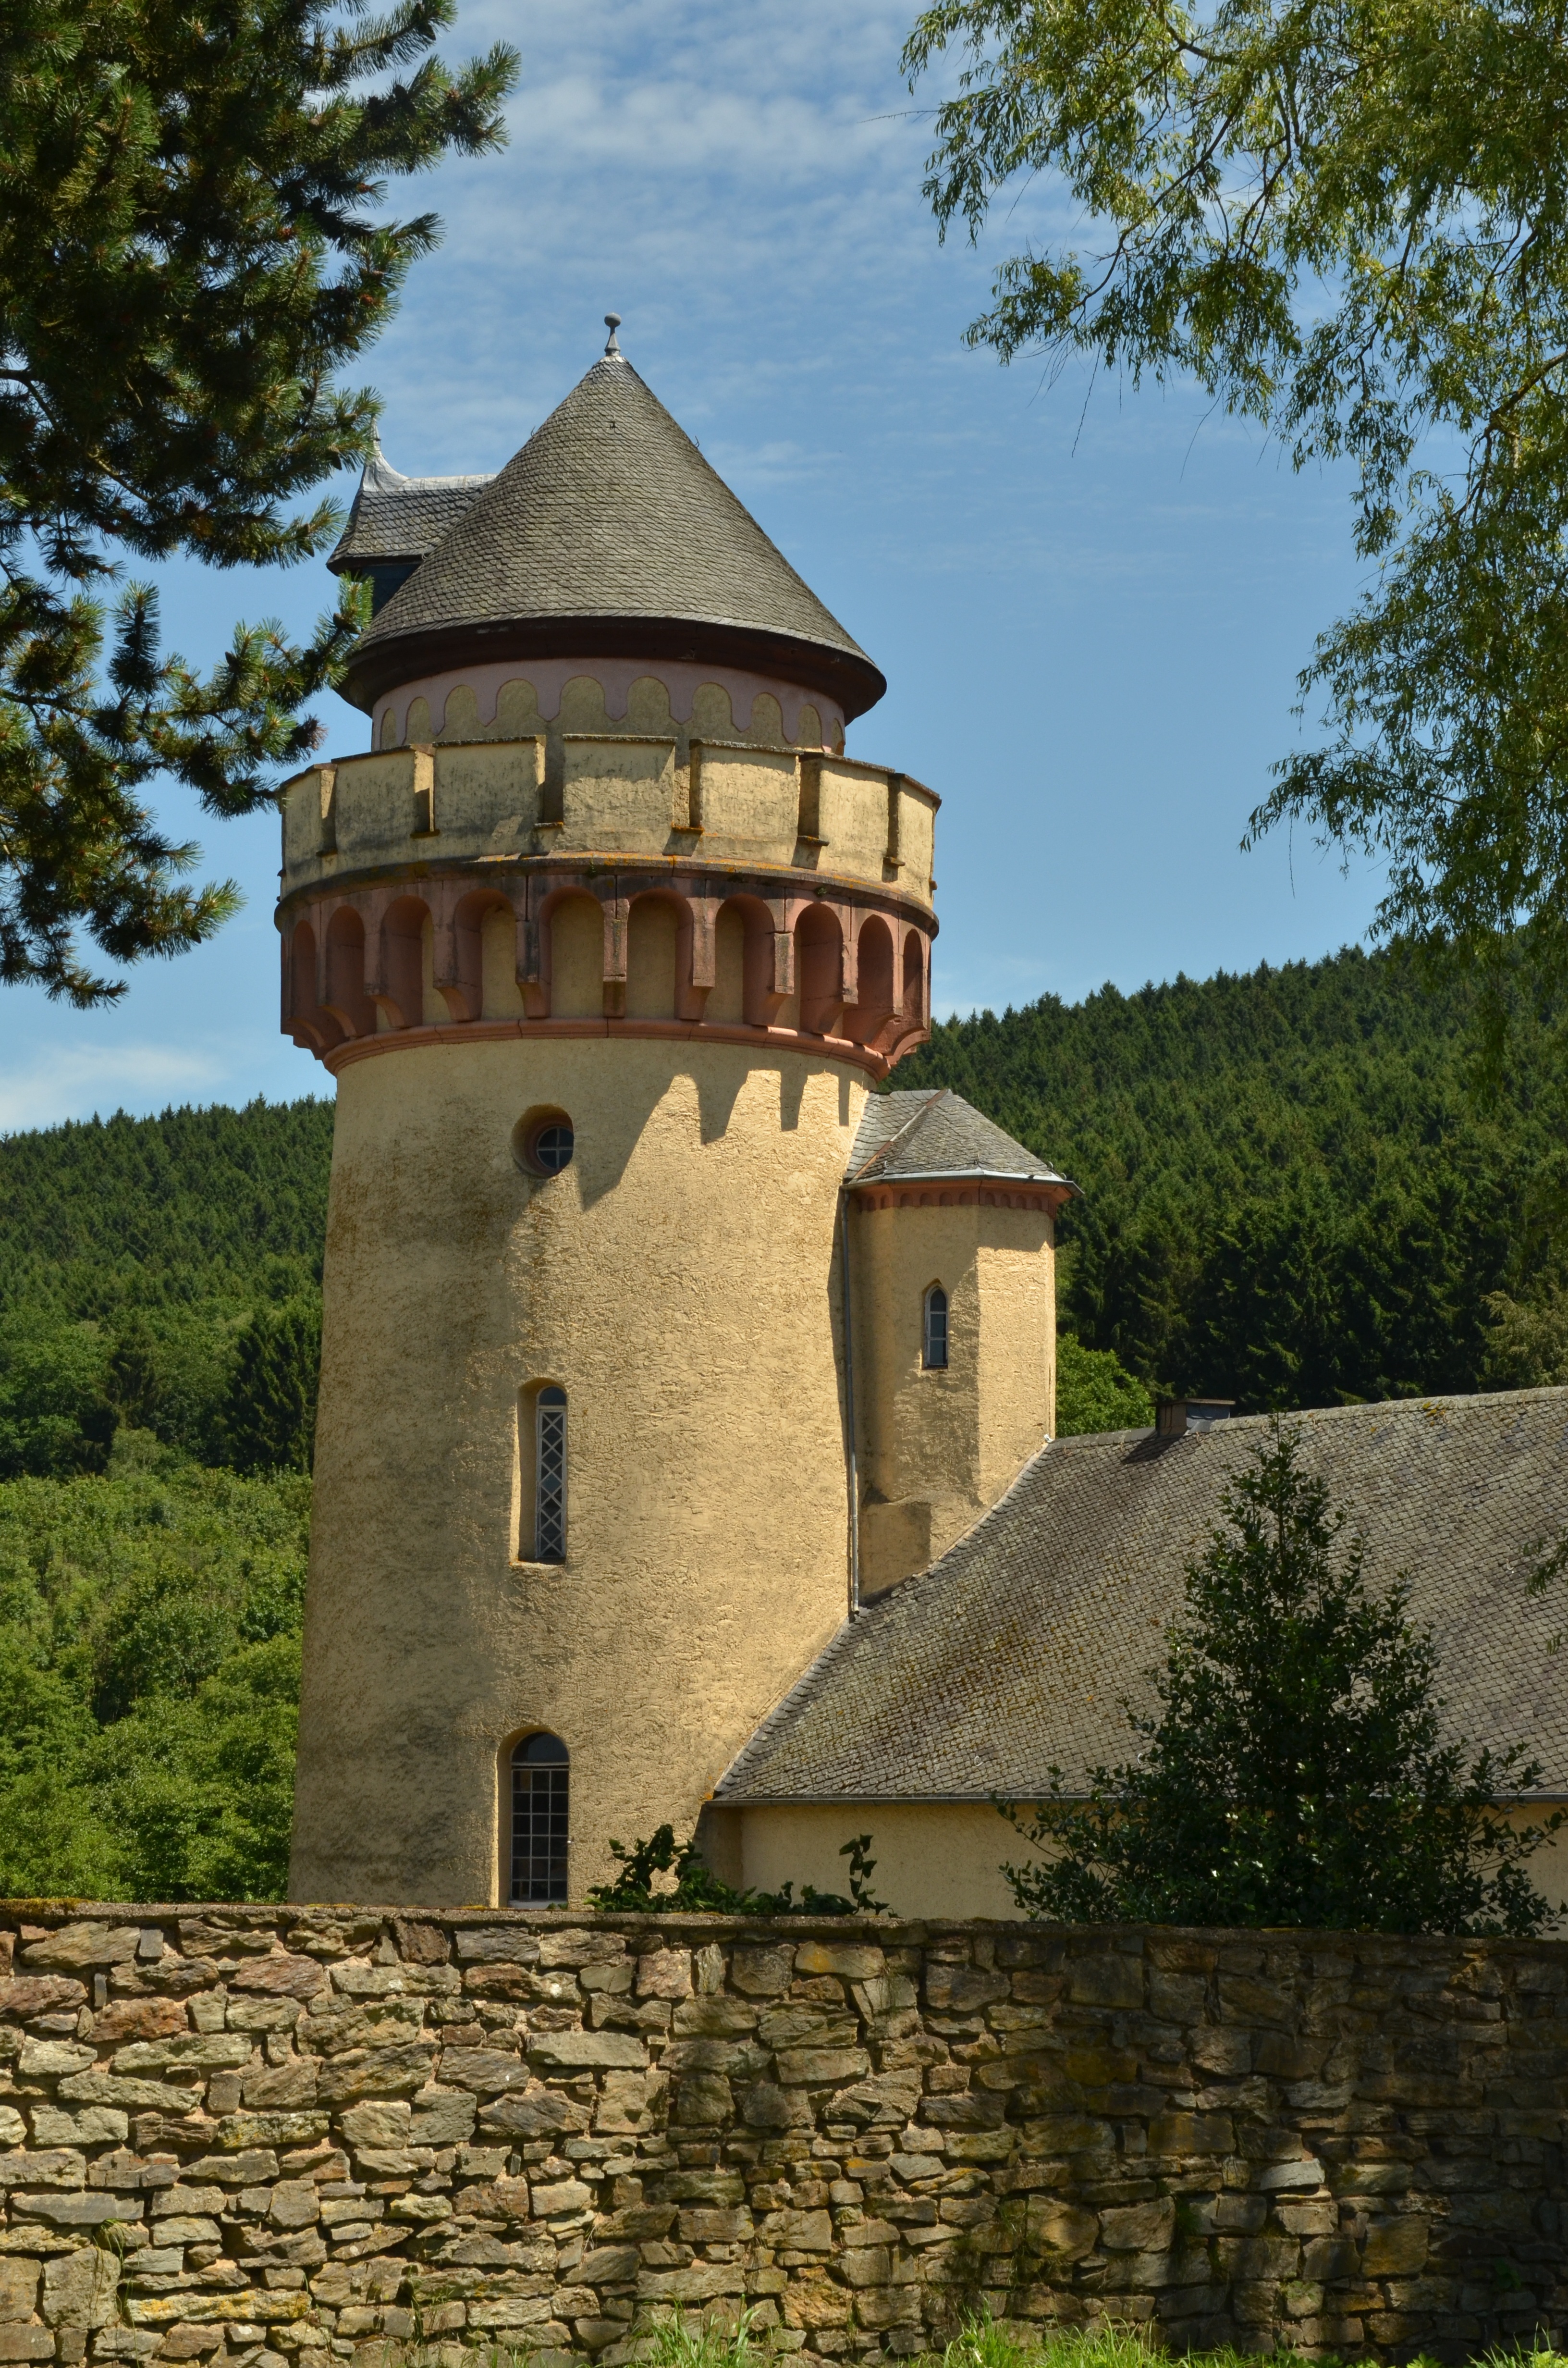
architecture, farm, building, chateau, village, tower, castle, chapel, fortification, place of worship, monastery, germany, history, estate, middle ages, rural area, spanish missions in california, water castle